For Real (film)

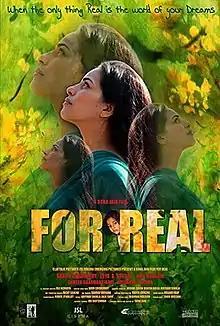

For Real is a 2009 film which follows the point of view of six-year-old Shruti (Zoya Hassan). Family discord has a deep impact on her and she starts feeling that her mother (Sarita Choudhury) is an alien from the Orion galaxy who has exchanged places with her own mother.